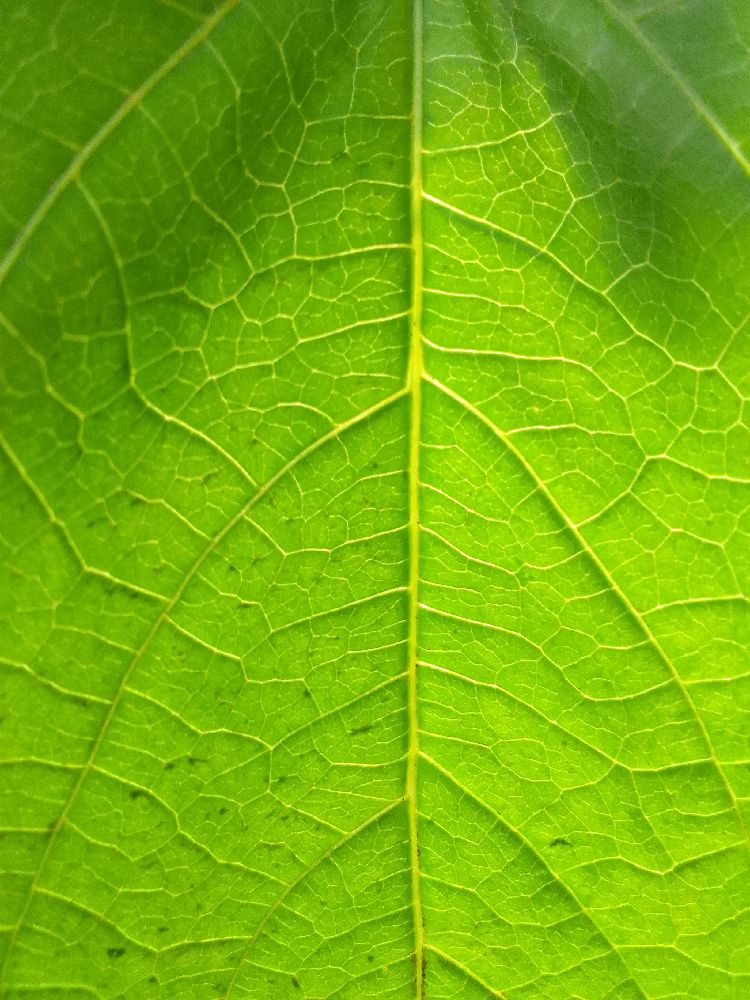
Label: healthy